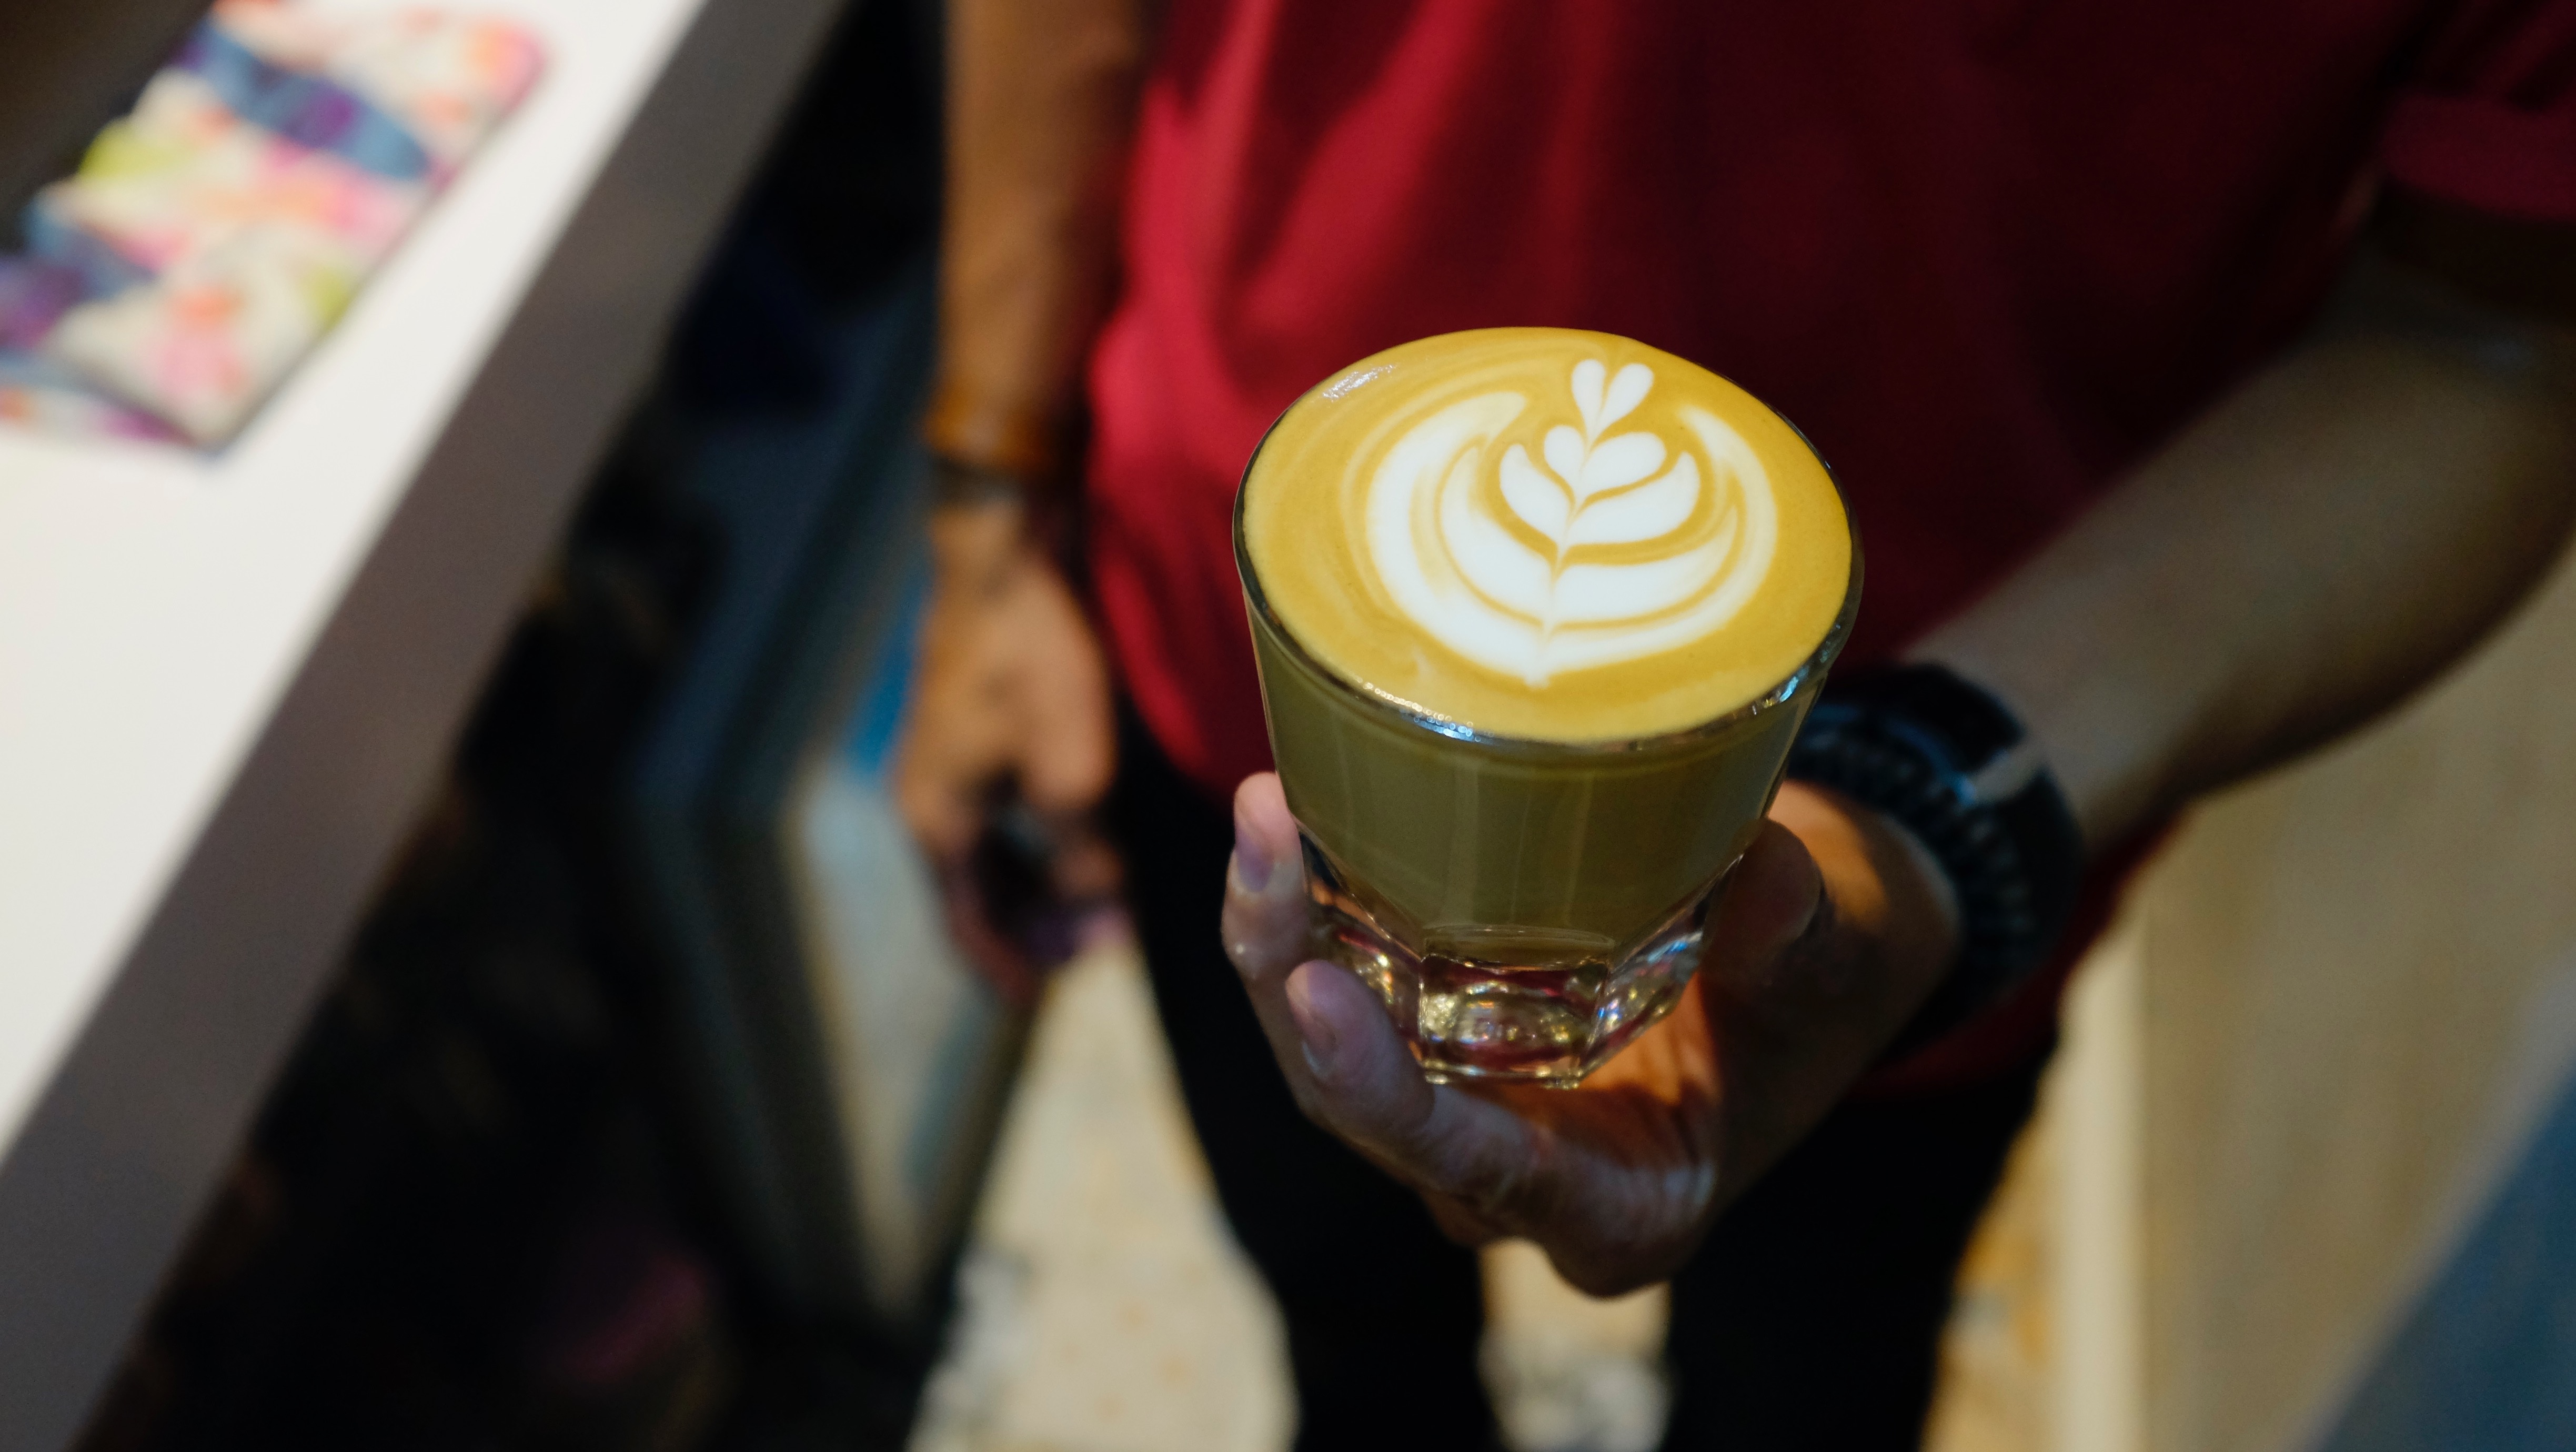
color, drink, yellow, beer, alcohol, liqueur, sense